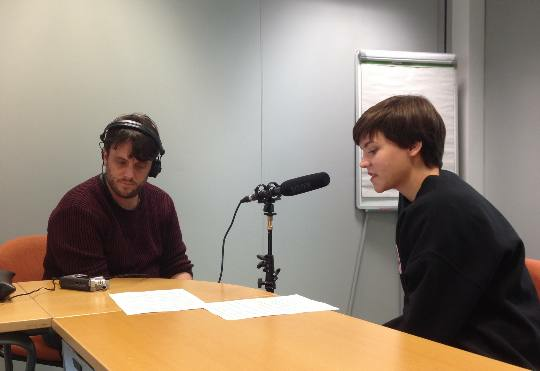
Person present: Yes